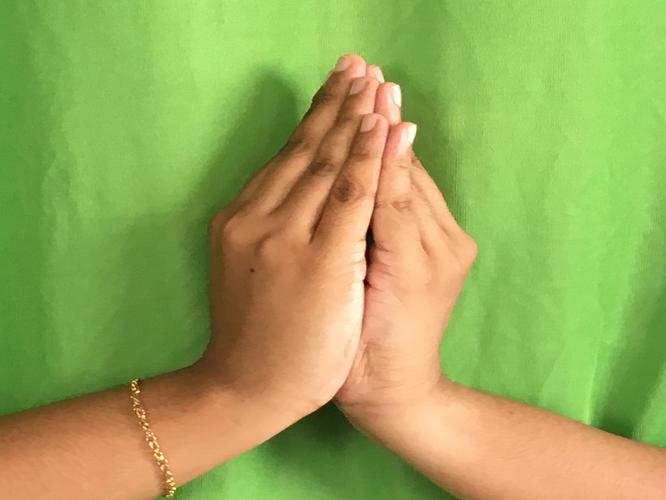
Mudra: Kapotham
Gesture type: double_hand